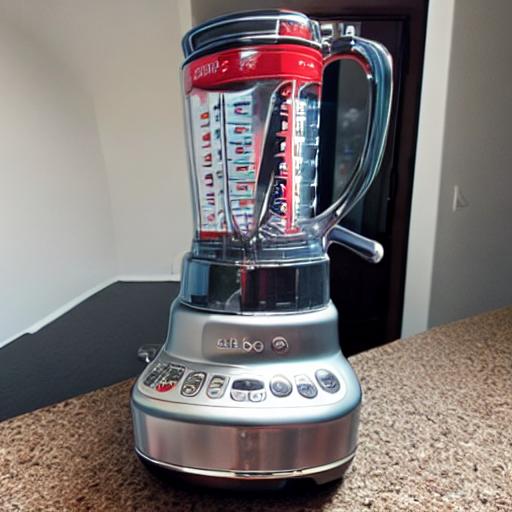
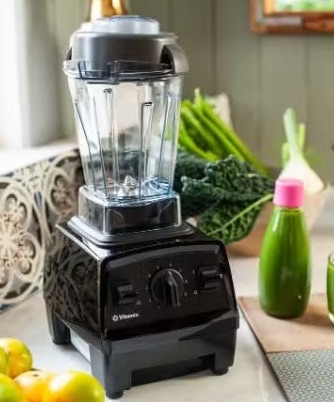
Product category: items_blender
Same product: no